Formation of rocks

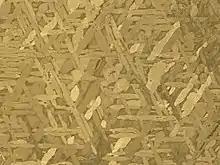
Widmanstätten pattern in an iron-rich meteorite

An example of a primitive rock is the achondritic iron-nickel octahedrite mineral seen in the Widmanstätten pattern that is found in a number of iron-rich meteorites. Consisting of kamacite and taenite and formed under extremely slow cooling conditions—about 100 to 10,000 °C/Myr, with total cooling times of 10 Myr or less—it will precipitate kamacite and grow kamacite plates along certain crystallographic planes in the taenite crystal lattice.